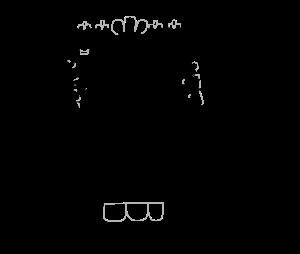
Teopantecuanitlán est un site archéologique mésoaméricain parfois appelé également Tlacozotitlán, situé au confluent du Río Balsas et du Río Amacuzac près de la ville de Copalillo dans l'actuel État mexicain de Guerrero. Connu depuis 1983, il date du Préclassique ancien et moyen. Le site doit sa réputation à ses sculptures olmèques.